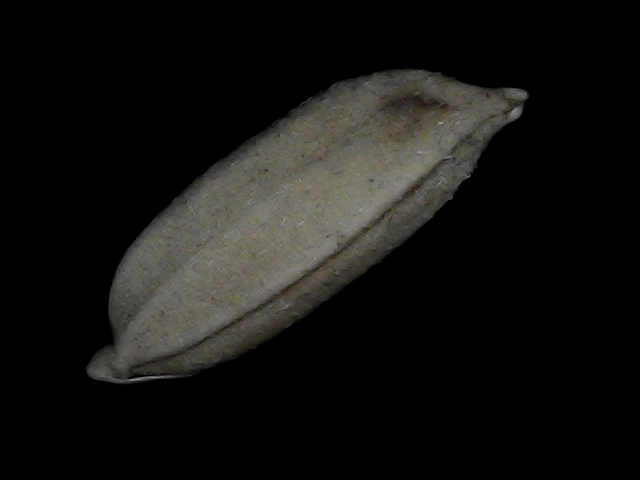
Rice variety: Bd72